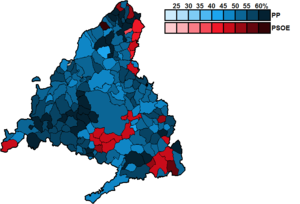
Les élections générales espagnoles de 2008 se sont tenues le dimanche 9 mars 2008 afin d'élire les 350 députés et 208 des 266 sénateurs de la IXᵉ législature des Cortes Generales. 35 députés sont élus dans la Communauté de Madrid.